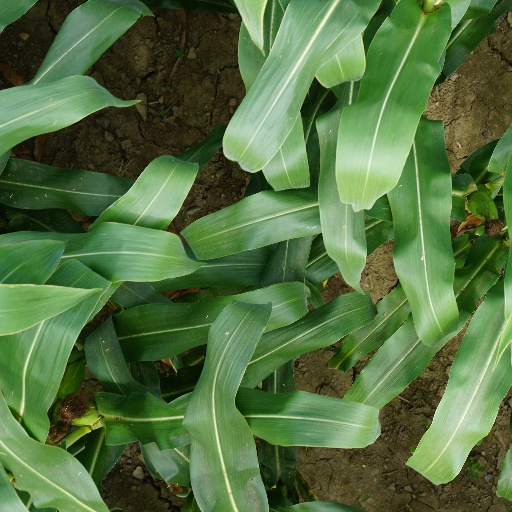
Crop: maize; corn